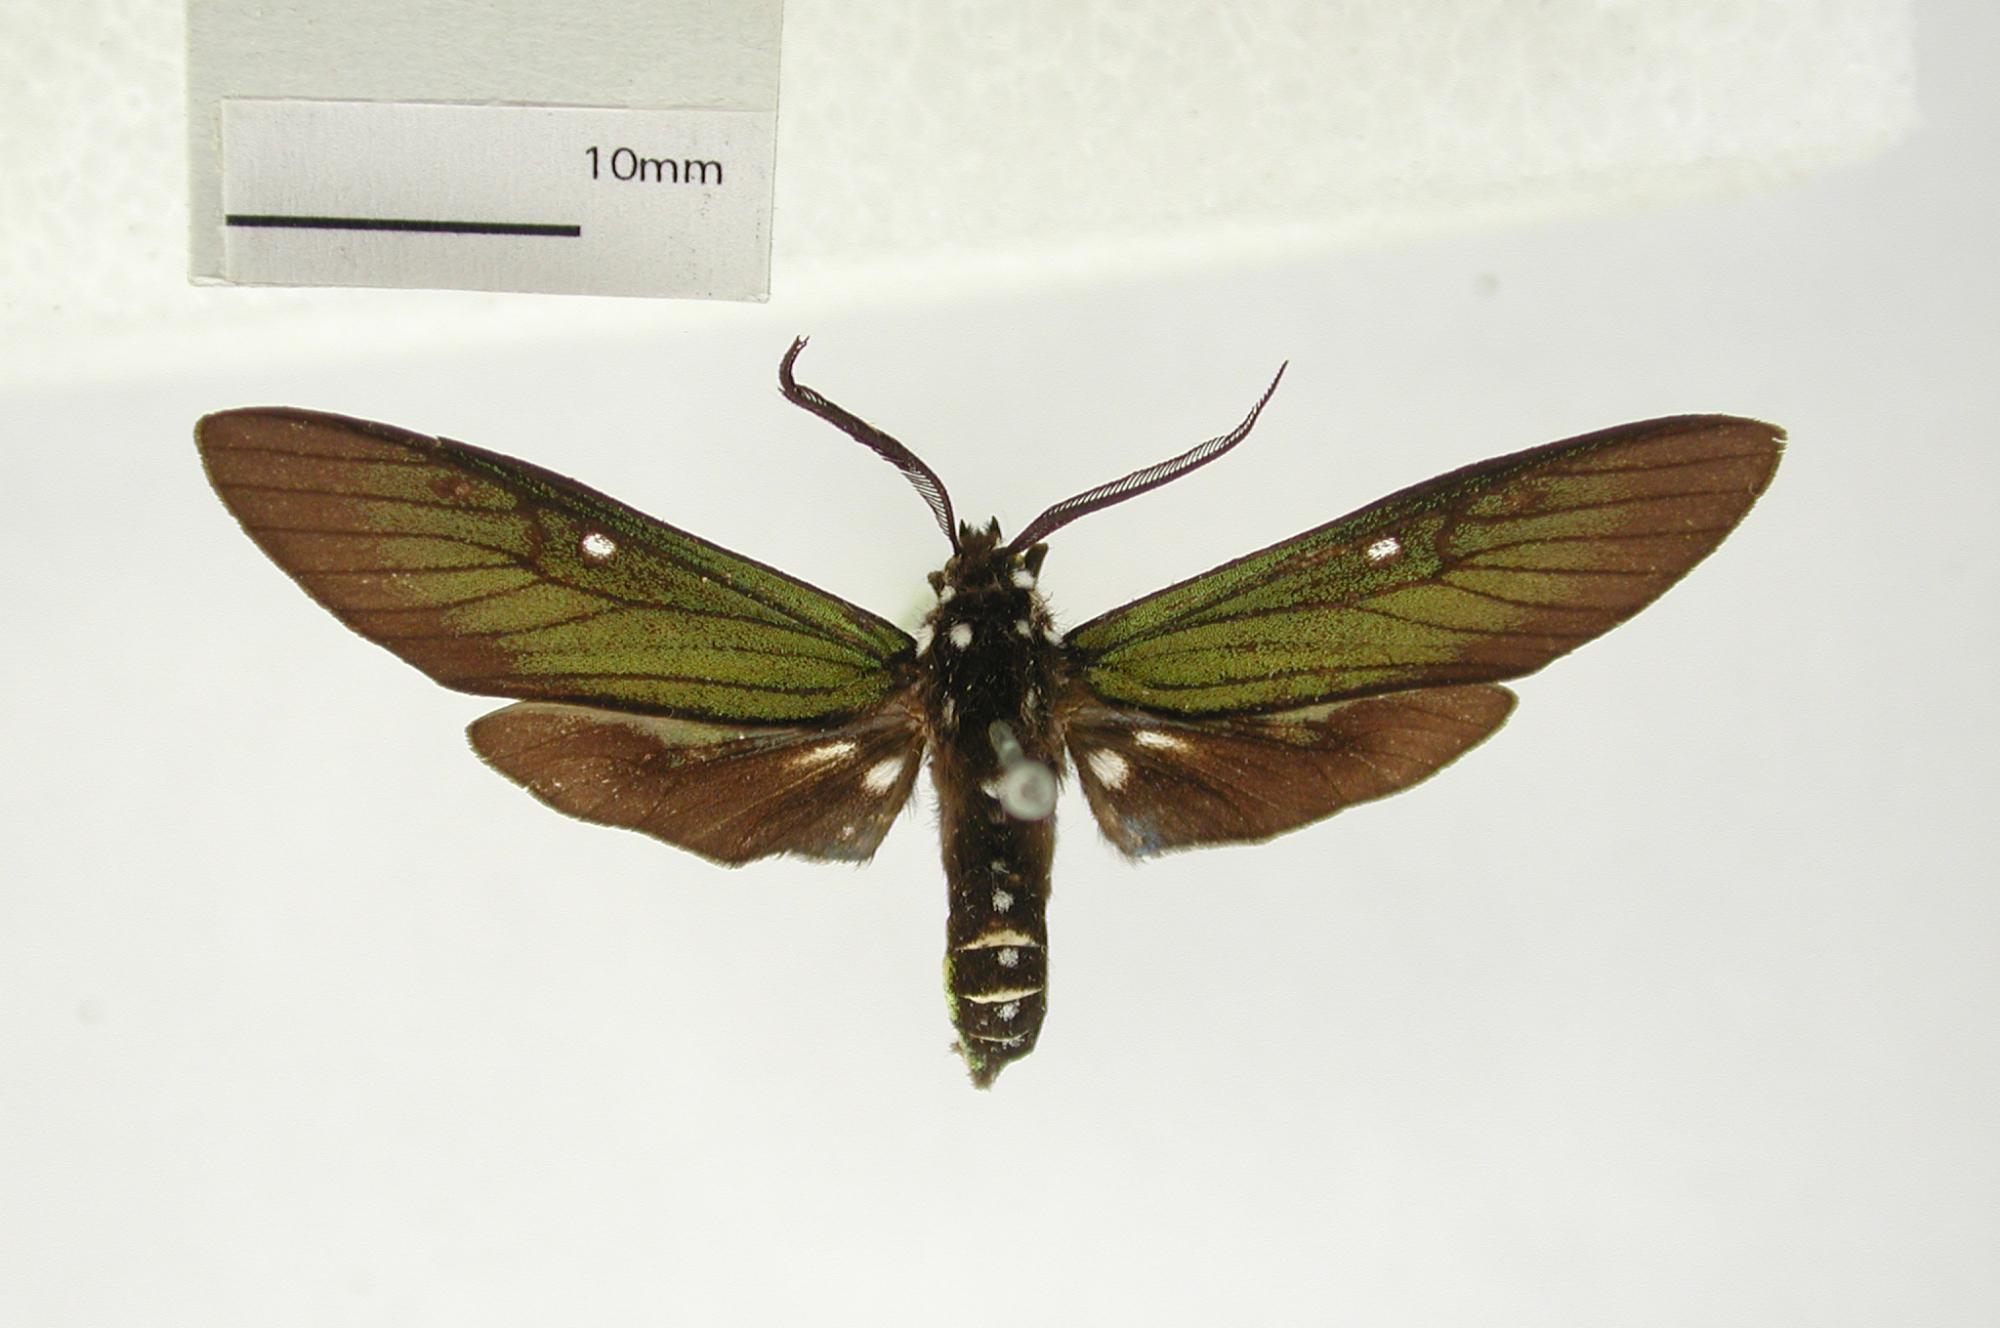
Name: Eupyra consors
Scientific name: Eupyra consors Schaus, 1892
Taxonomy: Animalia, Arthropoda, Insecta, Lepidoptera, Arctiidae
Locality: Peru